Xavier Fulton

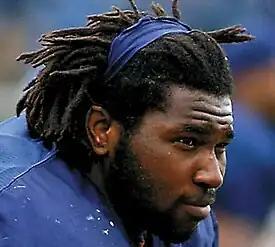
Fulton during Illinois' 2007 spring practice.

Xavier Allen Fulton (born April 18, 1986) is an American former professional football offensive tackle. He was selected by the Tampa Bay Buccaneers in the fifth round of the 2009 NFL draft. He played college football at Illinois.